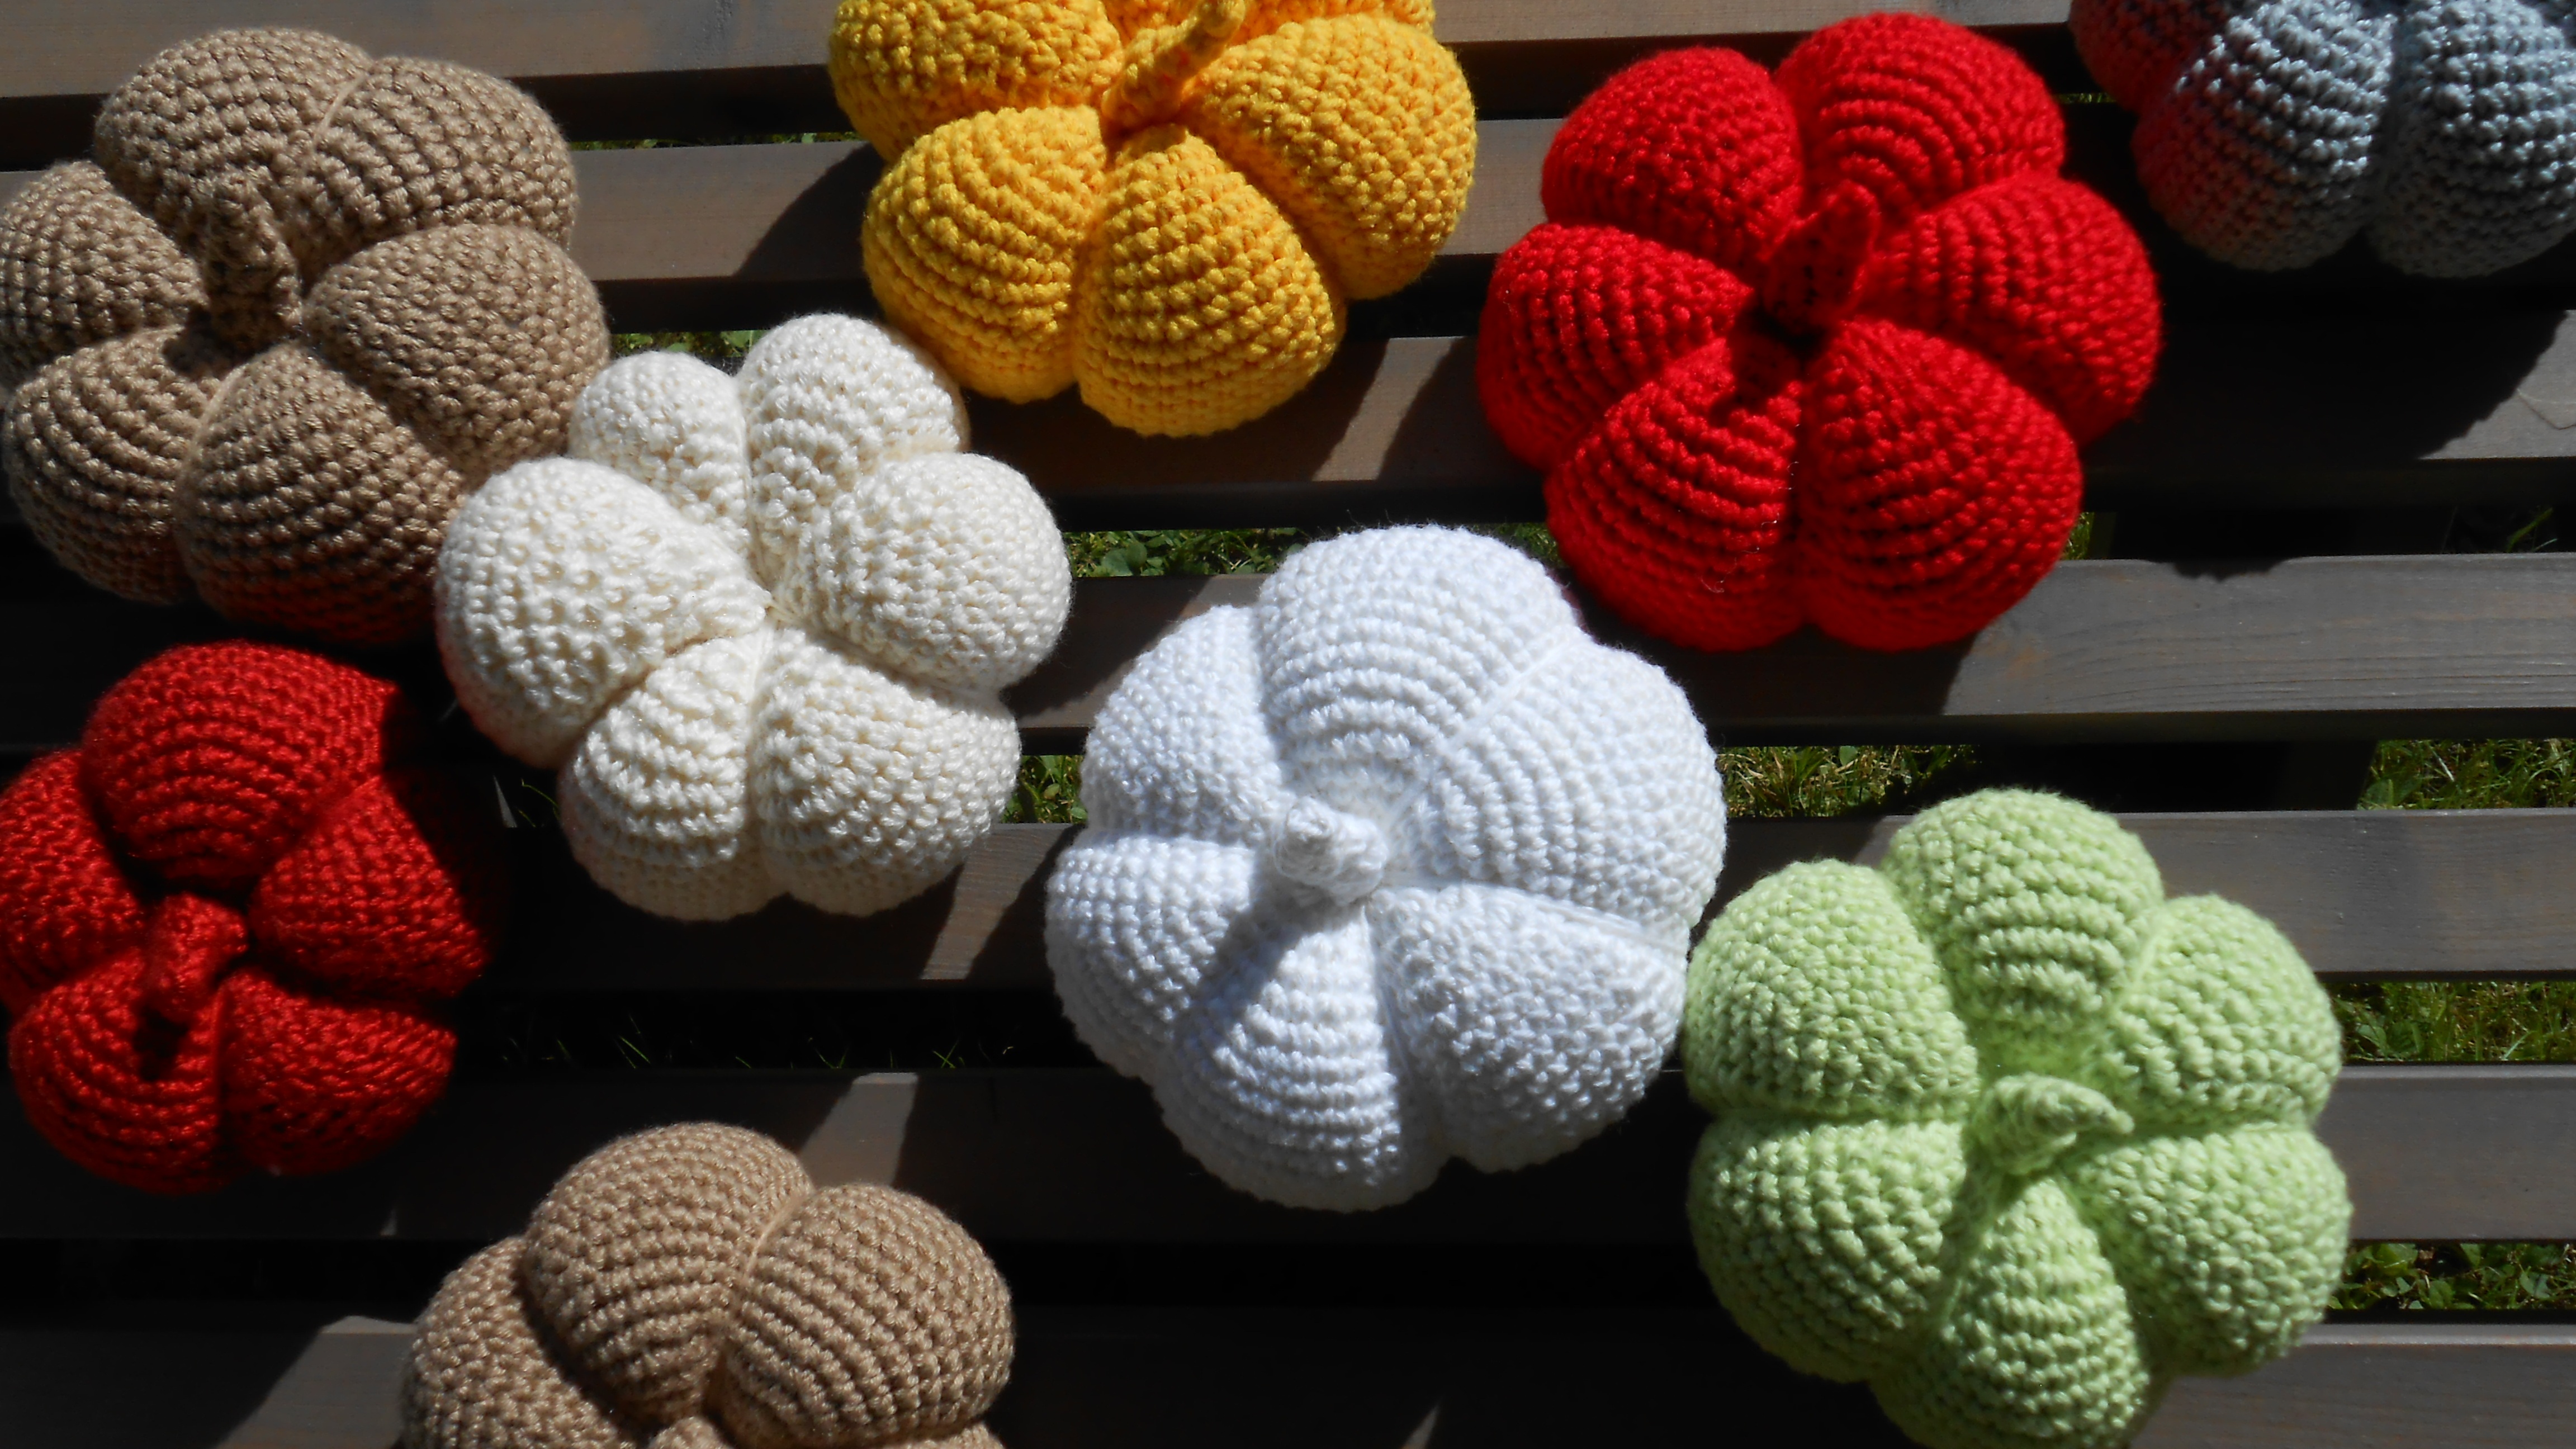
creative, decoration, pattern, produce, pumpkin, colorful, wool, deco, thread, christmas decoration, crochet, knitting, textile, art, design, cap, hand labor